Chikyū Kaihō Gun ZAS

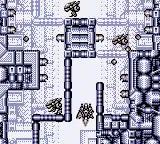
Starting in Stage 5, the action starts to get hectic as enemies and obstacles constantly surround the player.

The gameplay is done in a style similar to "Gradius" and "R-Type".